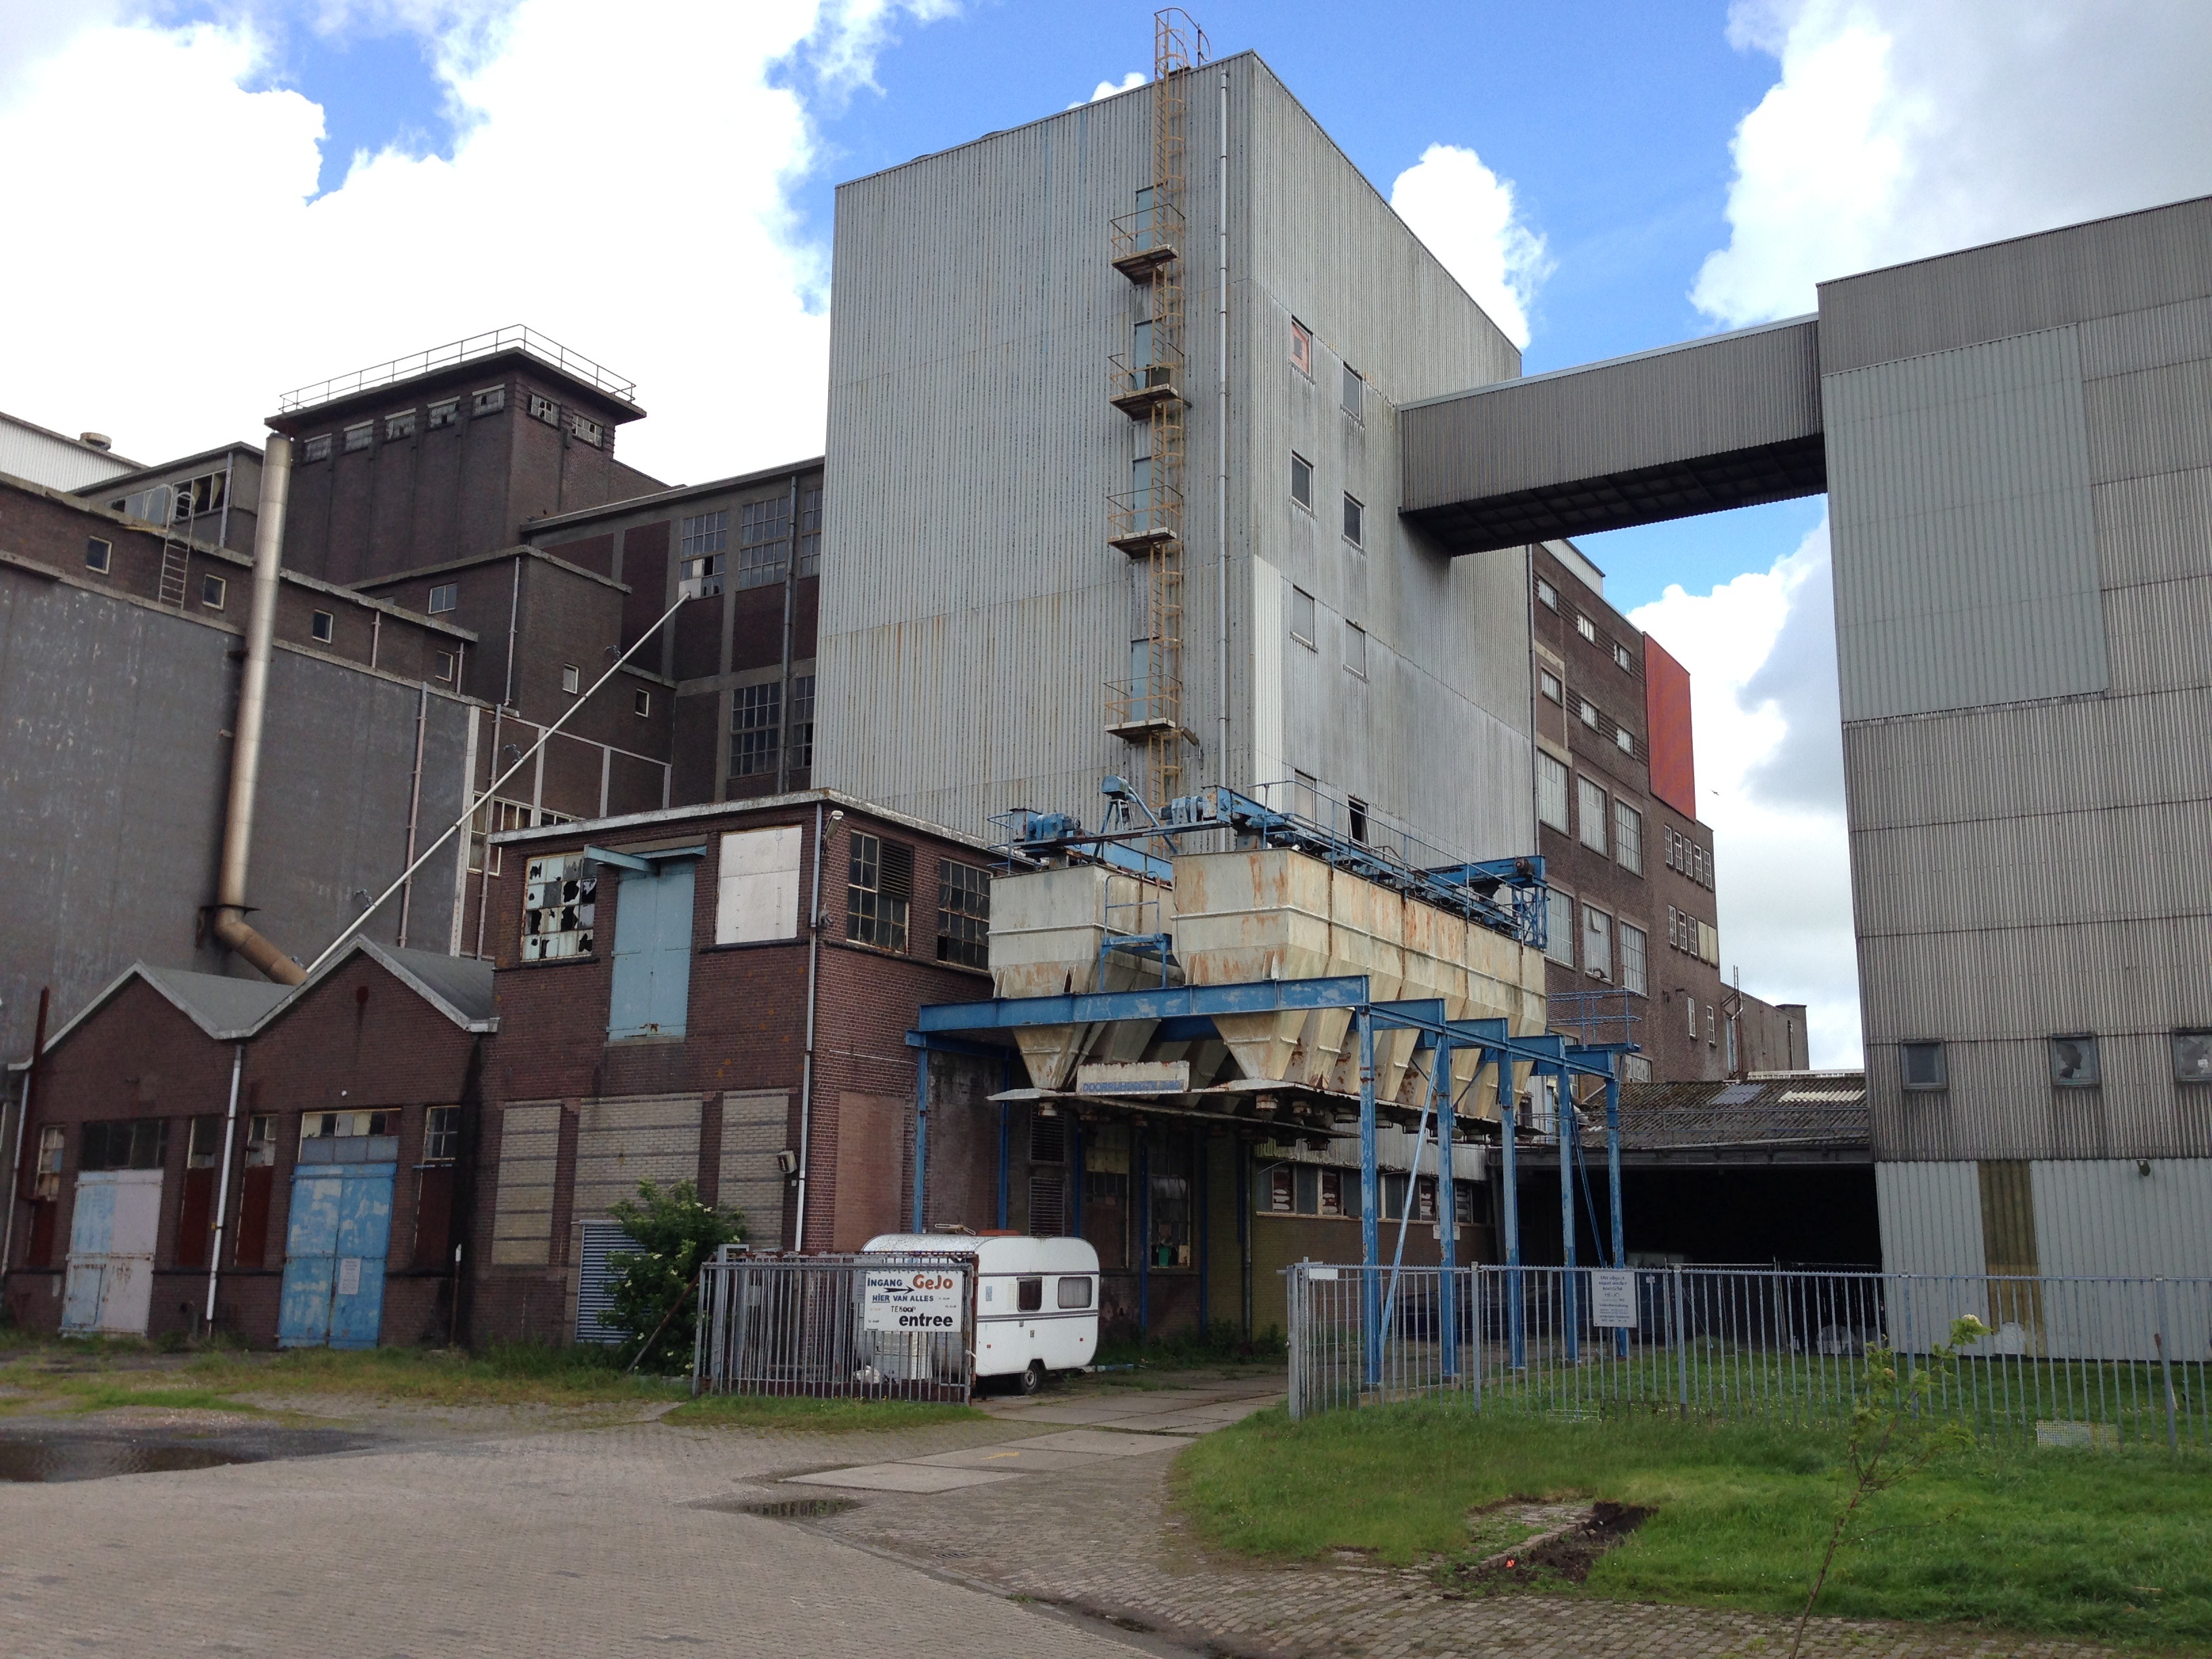
architecture, building, downtown, facade, factory, neighbourhood, real estate, industrial heritage, residential area, wormerveer, zaanstreek